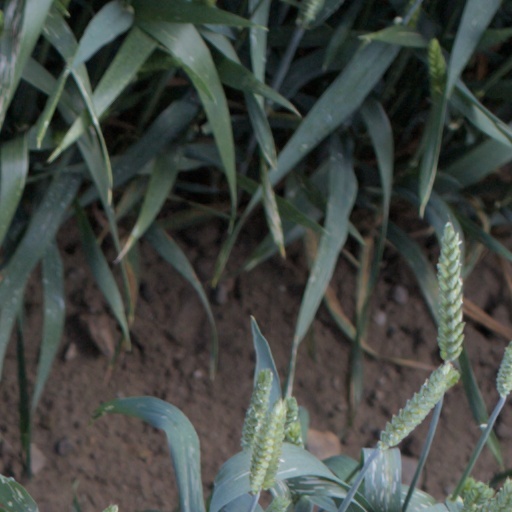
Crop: wheat